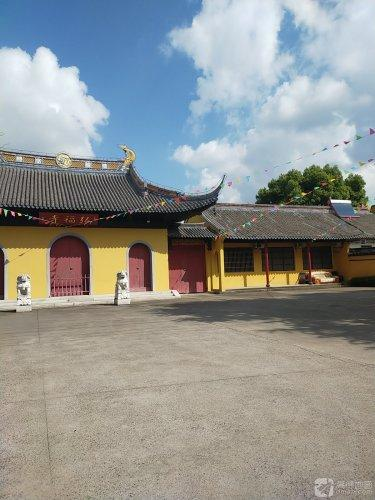
地标名称：弘福寺
所在城市：苏州市·常熟市